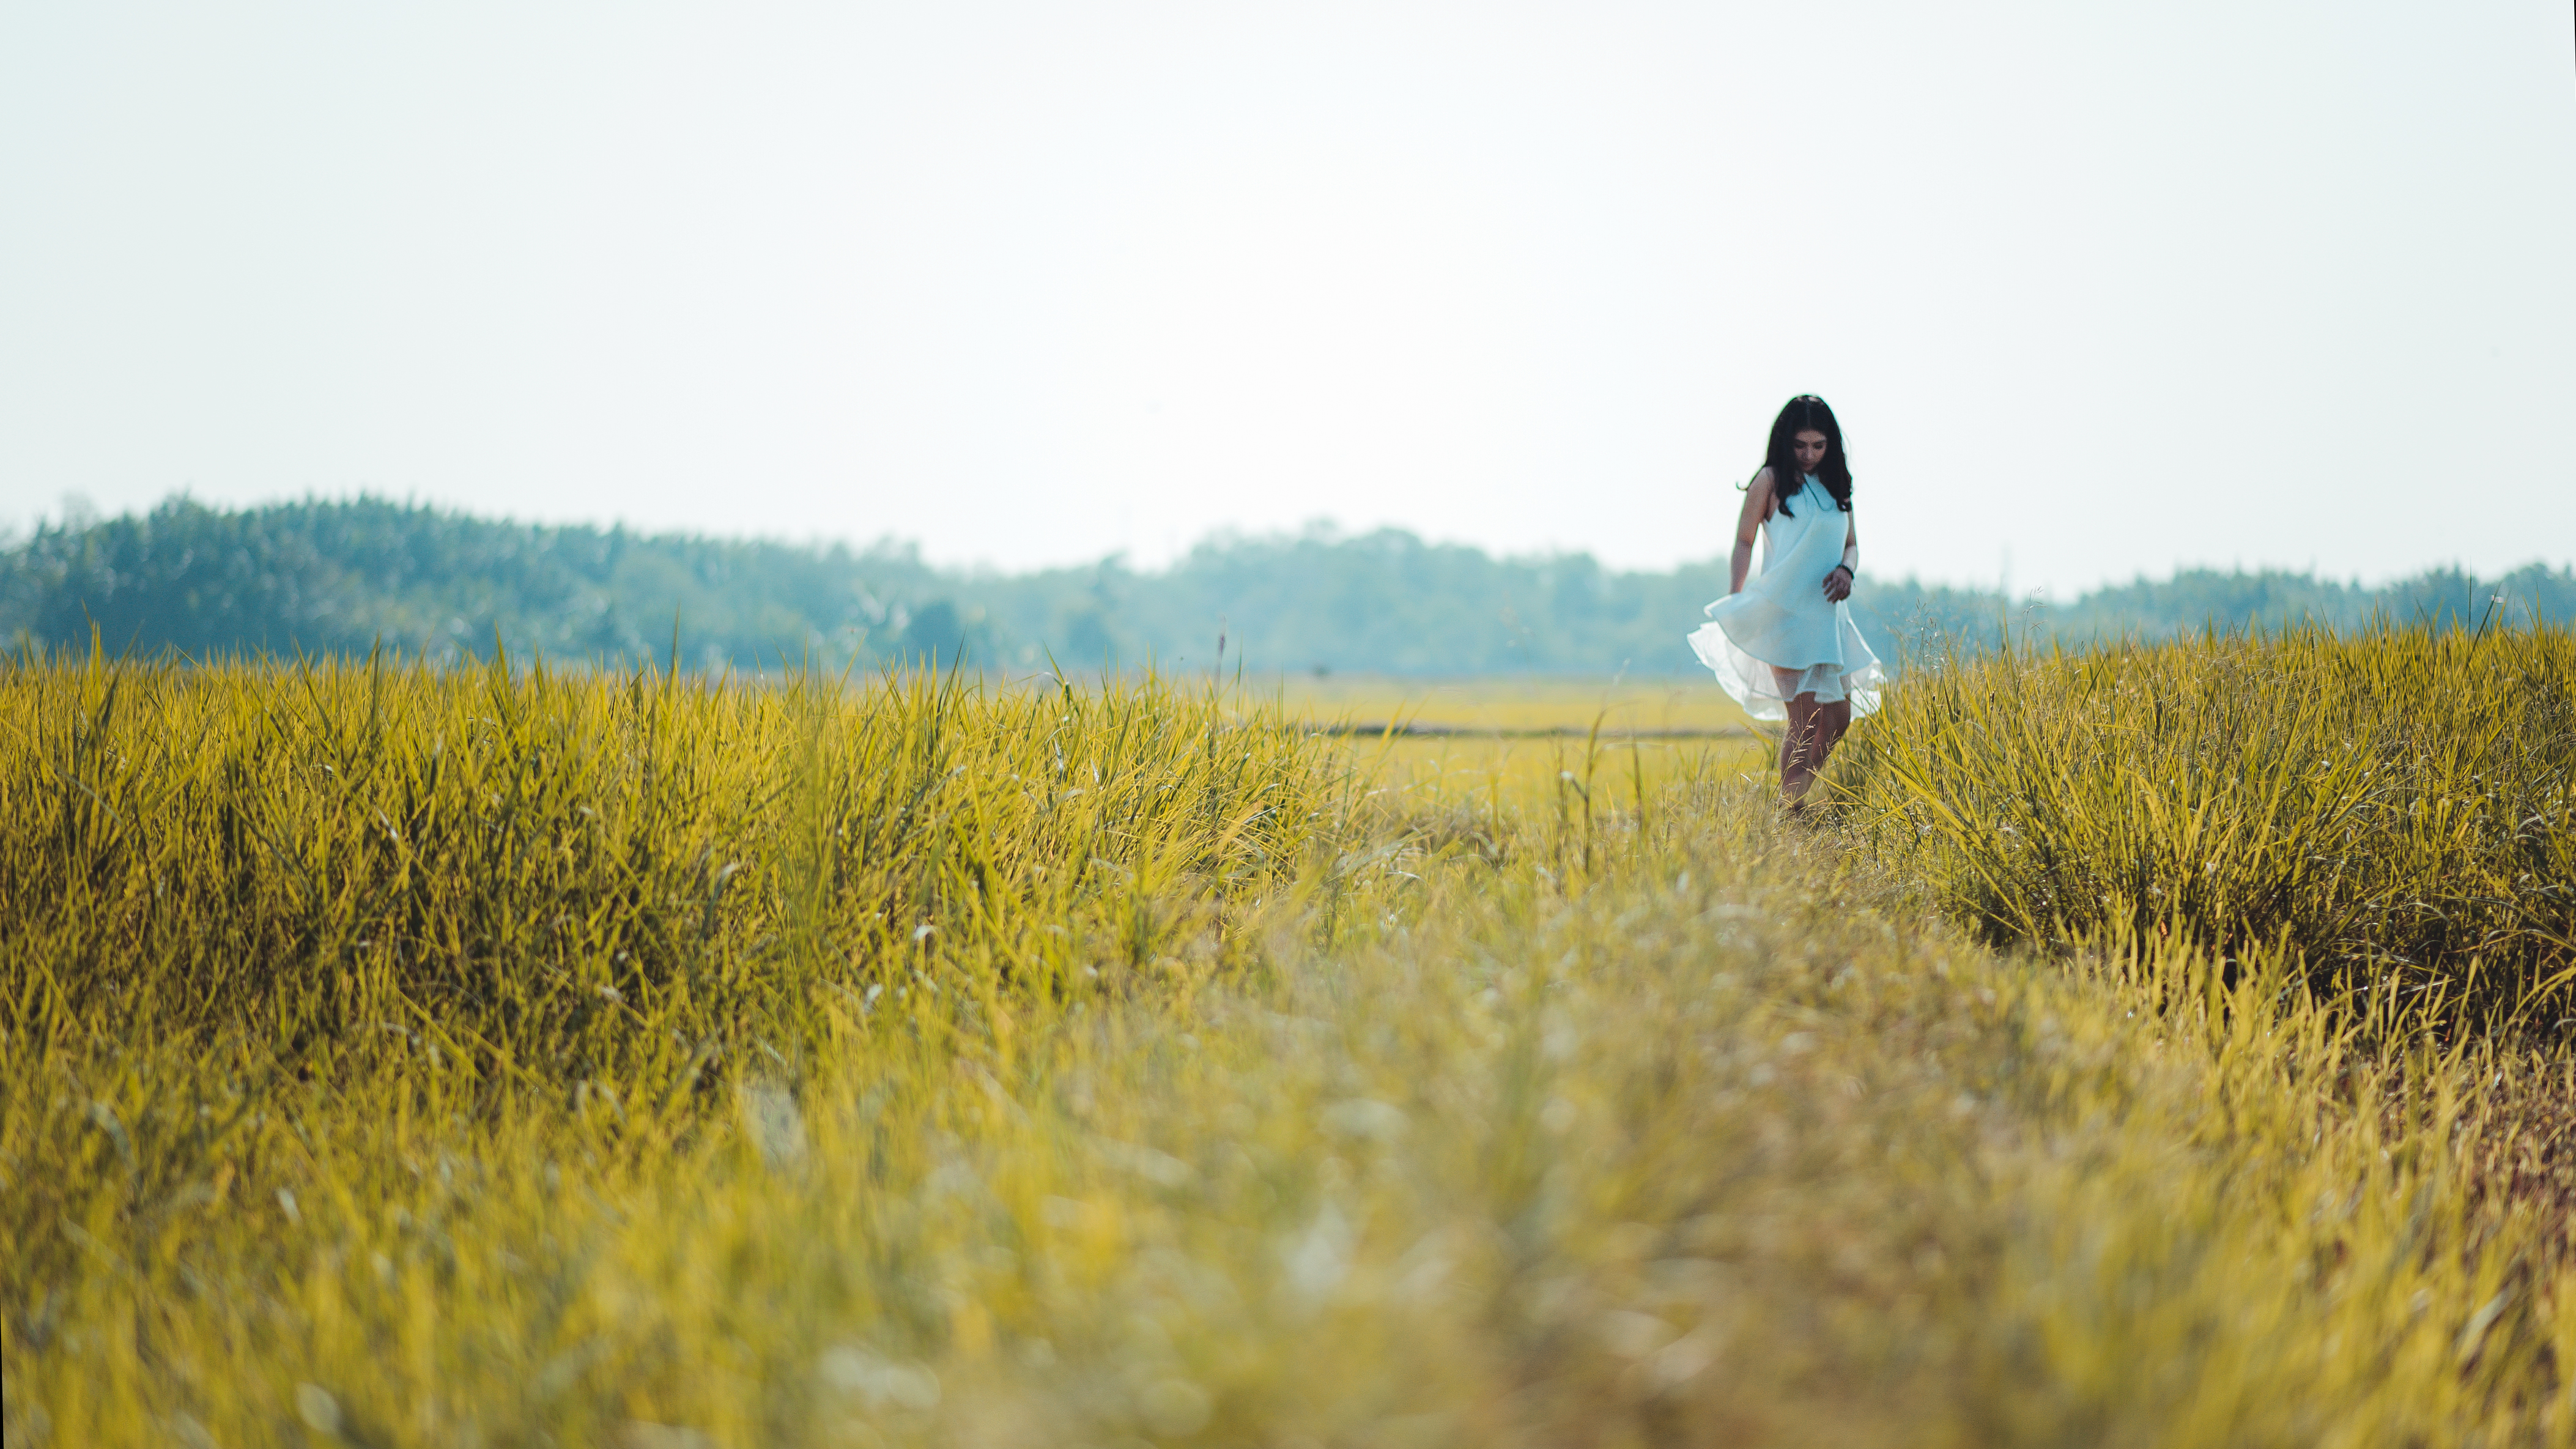
agriculture, bright, clouds, countryside, cropland, crops, daylight, dress, farm, farming, farmland, field, girl, grass, landscape, mountains, nature, outdoors, person, rural, sky, straw, trees, woman, ecosystem, grassland, yellow, prairie, grass family, crop, spring, meadow, ecoregion, summer, plant, sunlight, tree, steppe, rapeseed, canola, flower, commodity